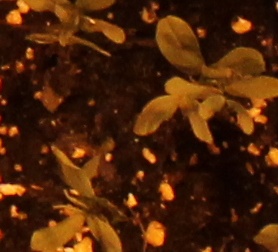
Label: Lentil